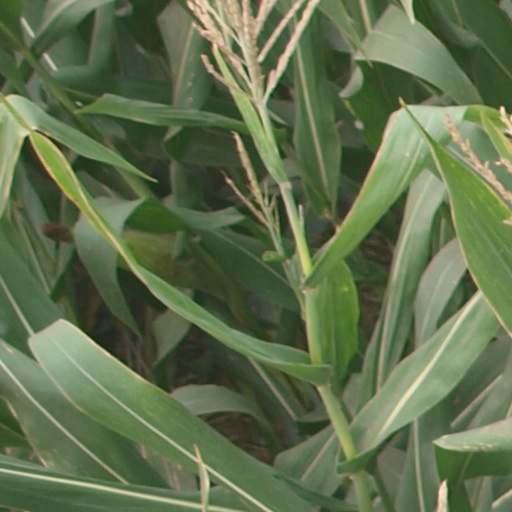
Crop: maize; corn